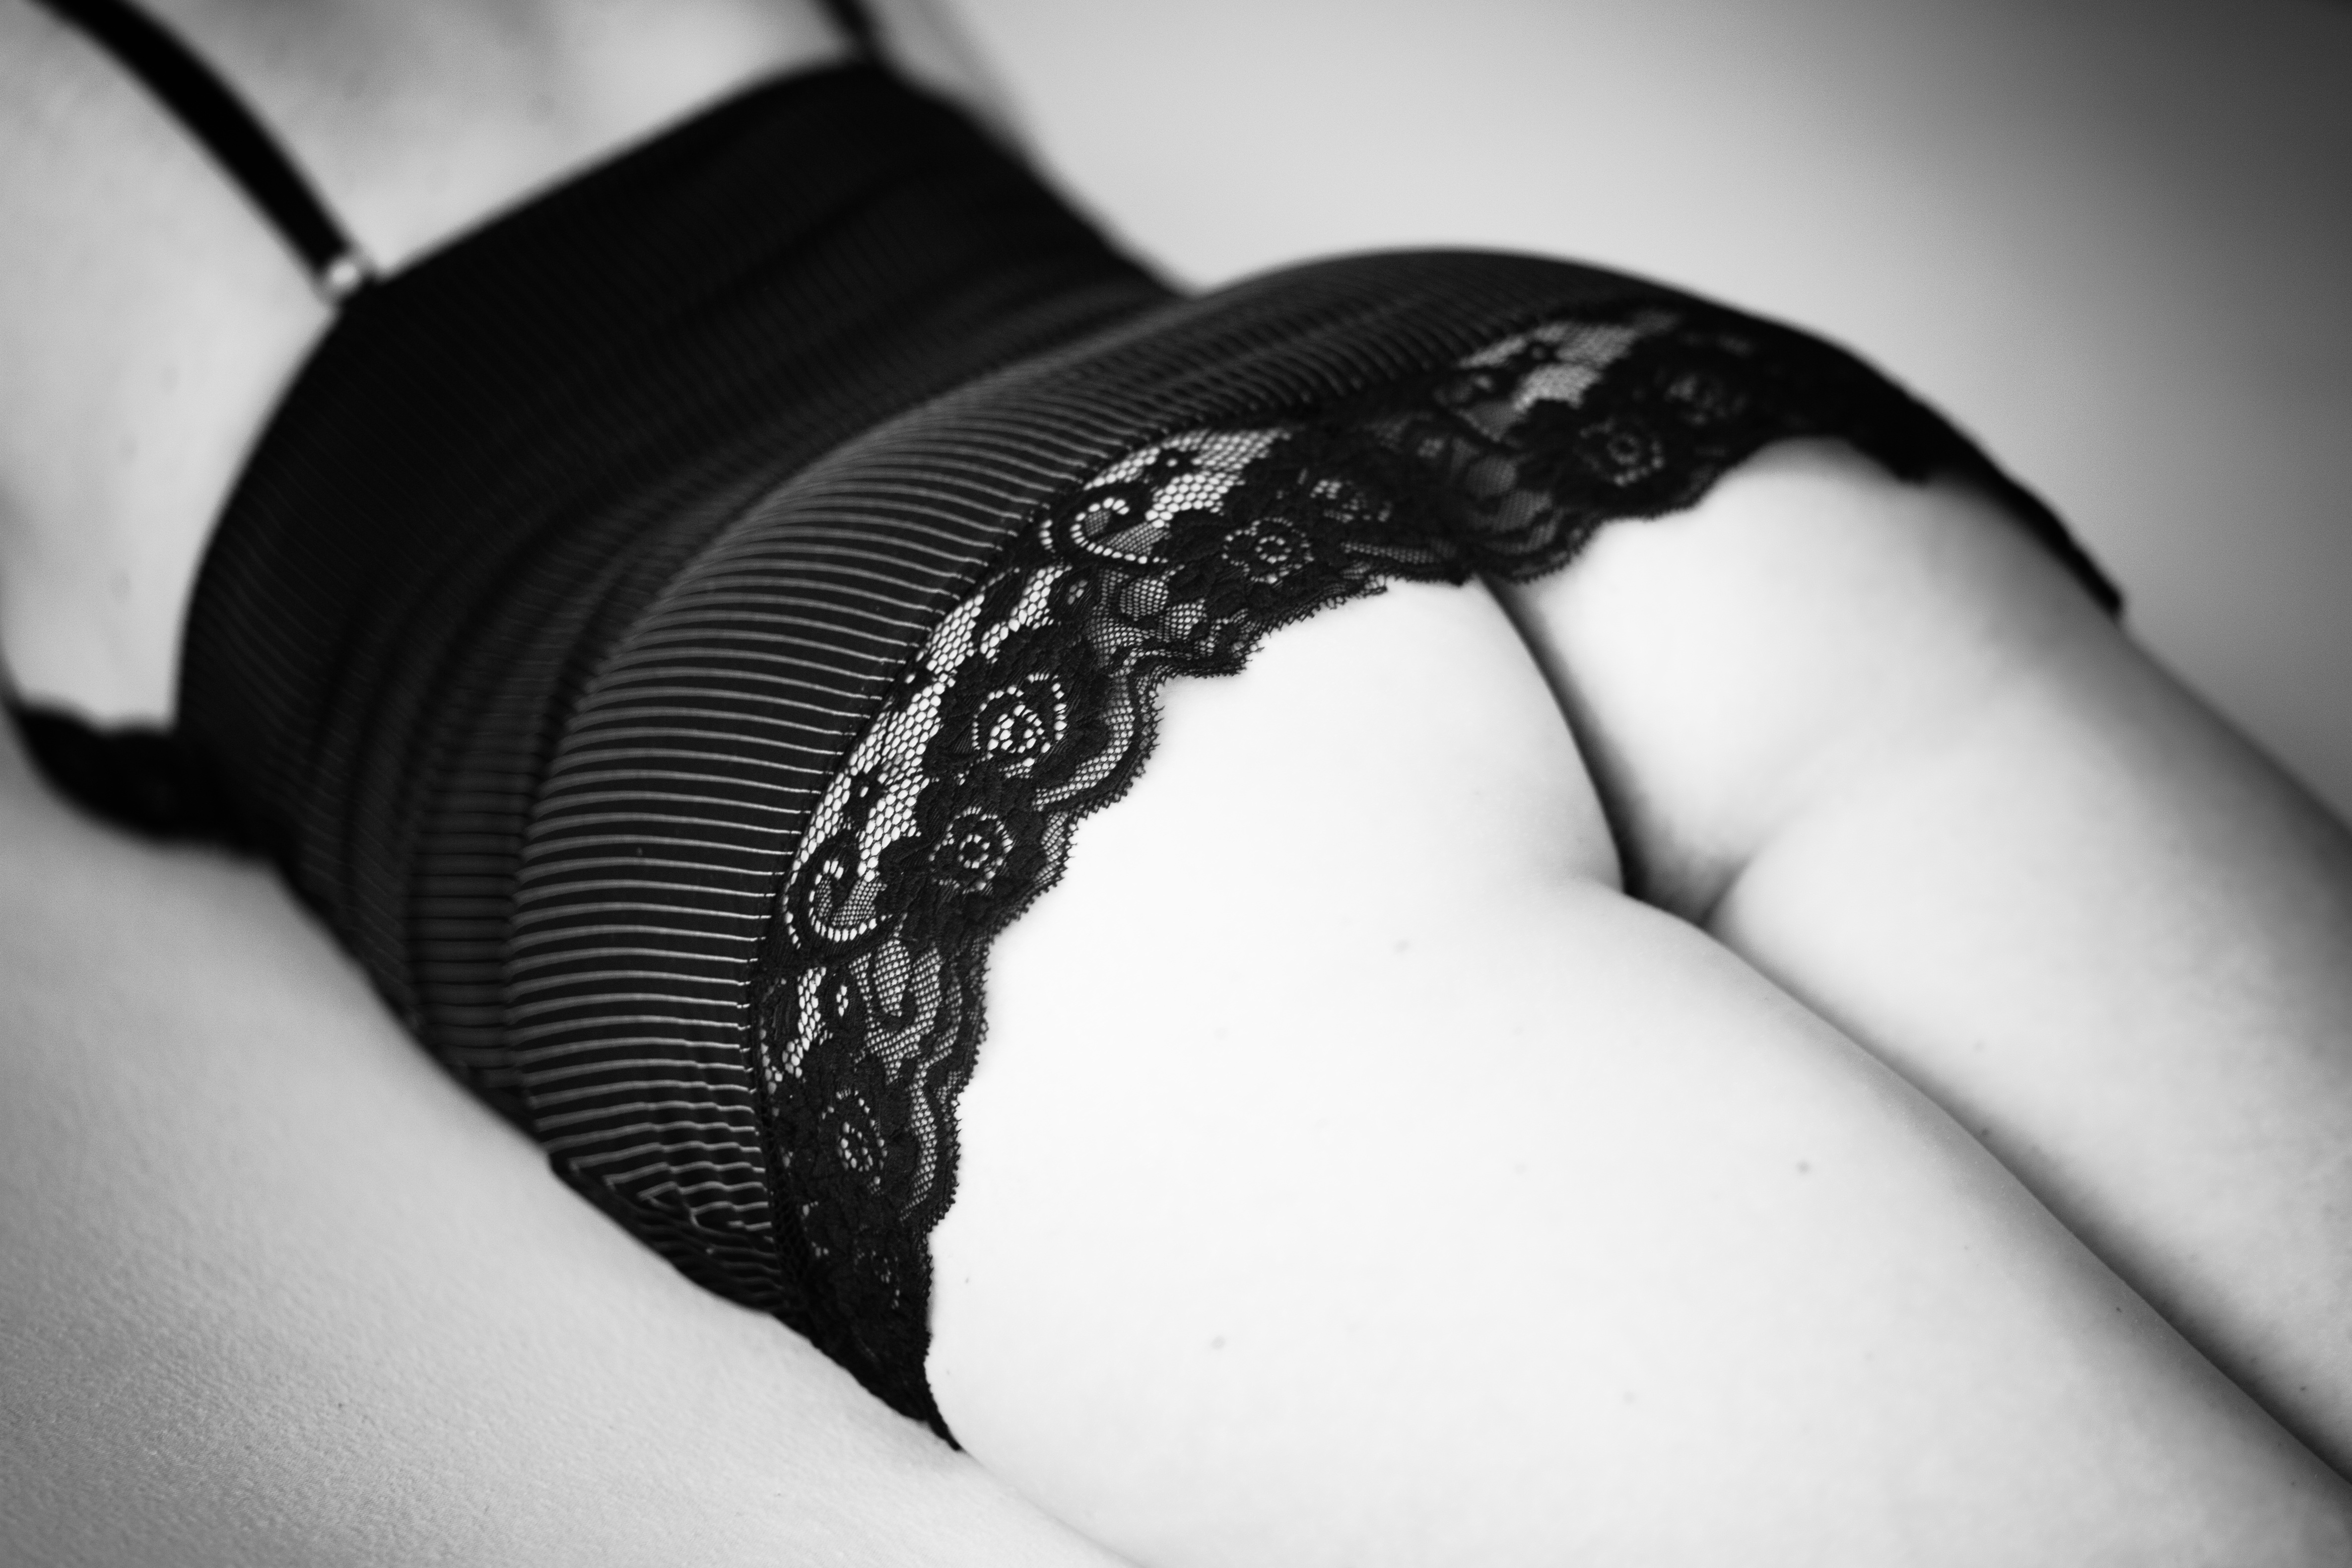
hand, black and white, woman, white, photography, female, model, finger, clothing, black, monochrome, arm, feminine, close up, figure, women, bed, beauty, body, seductive, femininity, beautiful woman, sensual, butt, photo shoot, sense, monochrome photography, undergarment